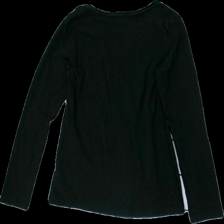
View: back
Type: Top
Category: Ladies
Brand: Logg (H&M)
Colors: Black
Material: 100% cotton
Cut: Regular
Size: L
Season: All
Damage location: middle center
Damage 2 location: top center
Price range: 50-100
Recommended usage: Reuse
Description: svart långärmad tröja